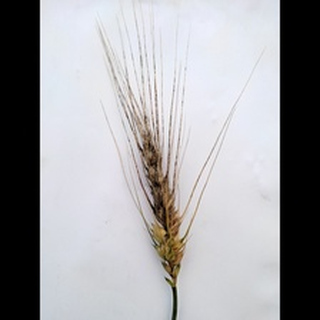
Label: wheat_blast